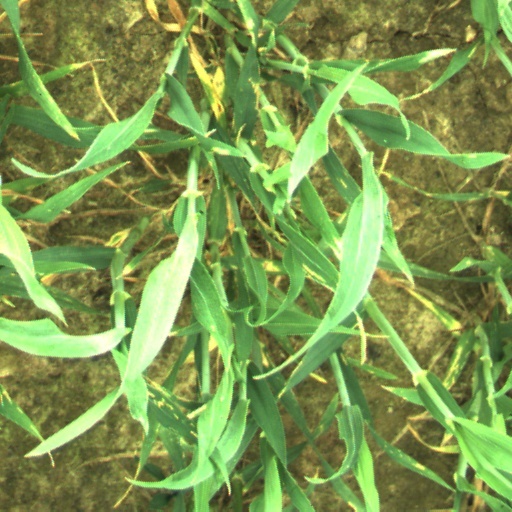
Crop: wheat